Gokusen

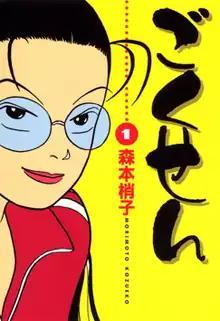
First volume cover, featuring Kumiko Yamaguchi

is a Japanese manga series written and illustrated by . It was serialized in Shueisha's manga magazine "You" from 2000 to 2007, with its chapters collected in 15 volumes. The story follows Kumiko Yamaguchi, the granddaughter of a yakuza boss and teacher at an all-male private high school.